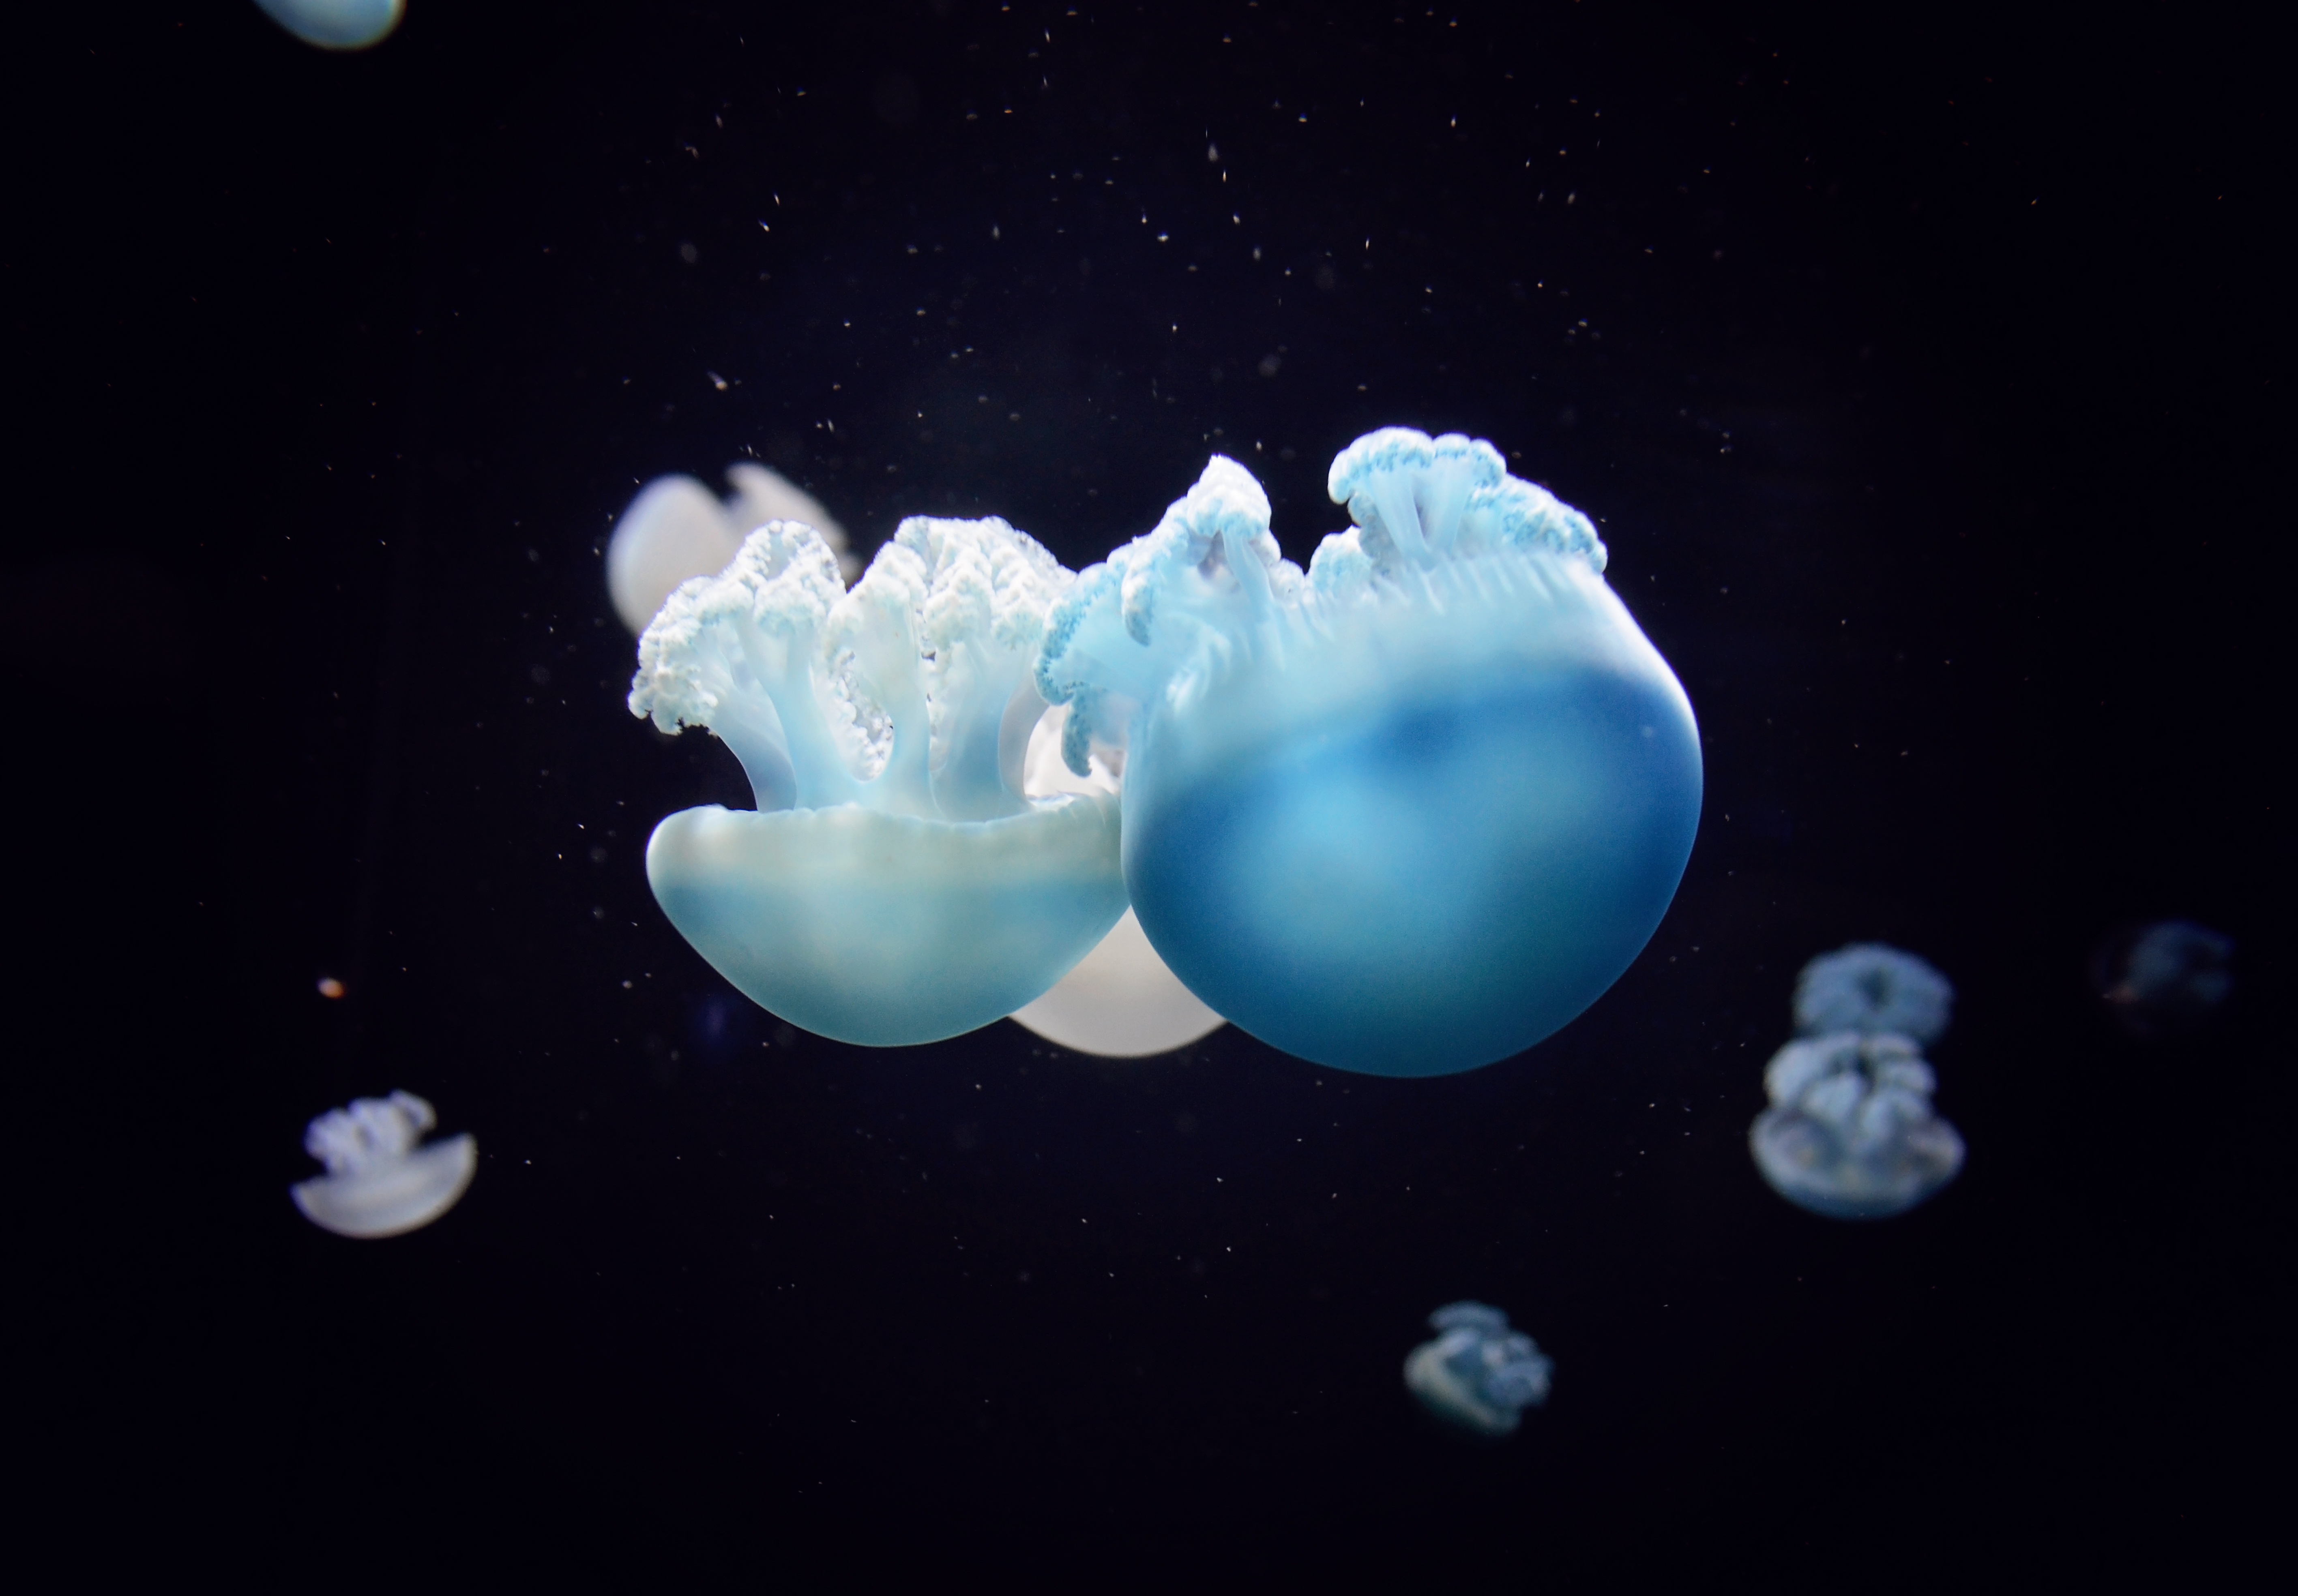
biology, jellyfish, invertebrate, cnidaria, macro photography, computer wallpaper, marine biology, marine invertebrates